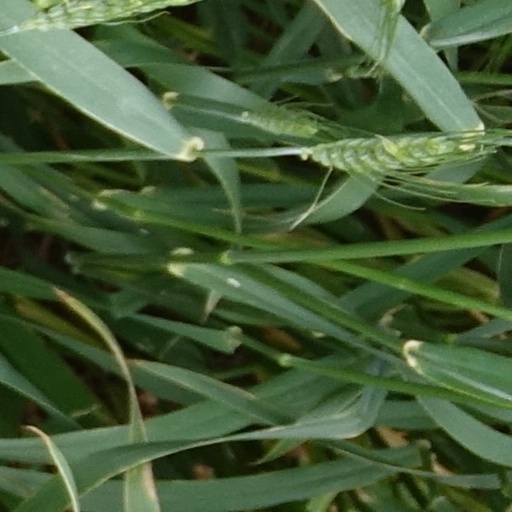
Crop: wheat